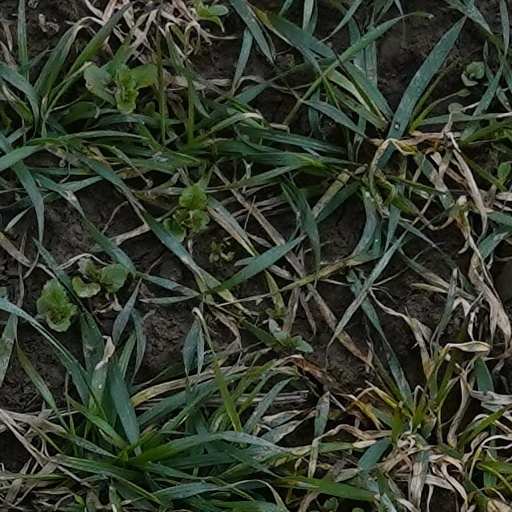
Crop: wheat